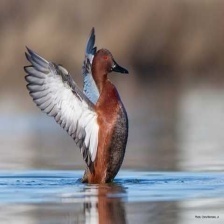
Species: TEAL DUCK
Scientific name: ANAS CRECCA
ImageNet parent category: drake